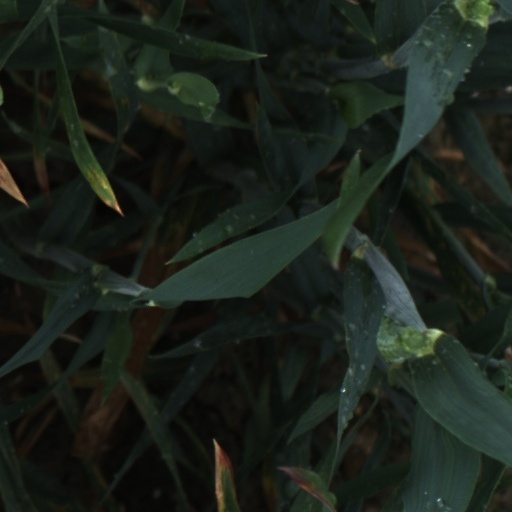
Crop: wheat